BankSA

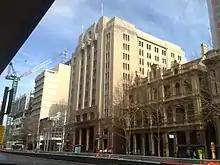
BankSA head office (completed 1943)

The Savings Bank of South Australia was established in the colony of South Australia on 11 March 1848 by sole employee John Hector.The first deposit comprised the life savings of an Afghan shepherd. The first premier of the colony, B. T. Finniss, was a trustee of the bank's inaugural board, and F. H. Robe, Lieutenant Governor of the colony, was president of the bank.